85th Street (Manhattan)

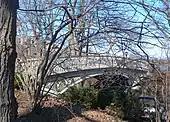
Southwest Reservoir Bridge

At 201–203 East 85th Street, the Yorkville Bank Building (1905), a four-story building designed by Robert Maynicke, was designated a landmark in 2012.